Portugal

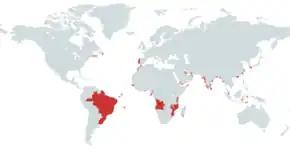
Areas that were, at some point, part of the Portuguese Empire

The Reconquista was a period when Christians reconquered the Iberian Peninsula from Moorish domination. An Asturian Visigothic noble named Pelagius of Asturias was elected leader in 718 by many of the ousted Visigoth nobles. Pelagius called for the remnants of the Christian Visigothic armies to rebel against the Moors and regroup in the unconquered northern Asturian highlands, known today as the Cantabrian Mountains, in north-west Spain. After defeating the Moors in the Battle of Covadonga in 722, Pelagius was proclaimed king, thus founding the Christian Kingdom of Asturias and starting the war of Christian reconquest.